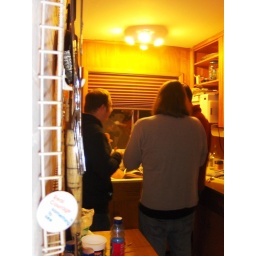
labor day weekend at the lake house in bridgman, michigan with 17 of our closest friends :D